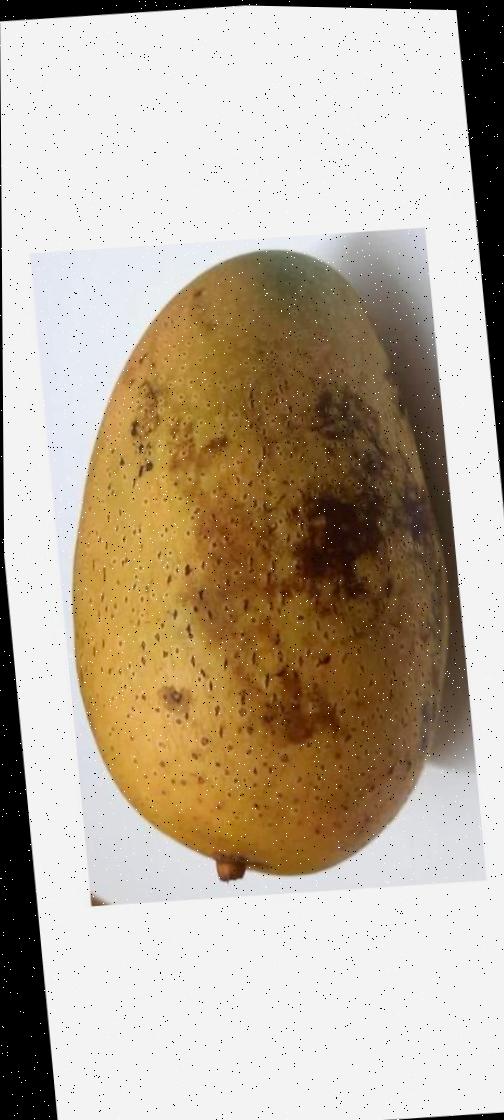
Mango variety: Ashshina Classic